Shepparton

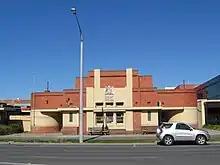
Former courts, part of the regional courts complex on High Street

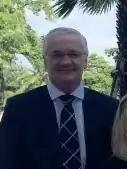
Damian Drum

Shepparton is the seat of local government and administrative centre for the City of Greater Shepparton Local Government Area. The council was formed in 1994 from the amalgamation of the City of Shepparton, Shire of Shepparton, and parts of the Shire of Rodney, Shire of Euroa, Shire of Goulburn, Shire of Tungamah, Shire of Violet Town and Shire of Waranga. The council office complex is located at 90 Welsford Street and the council meets in the Chambers there. The council consists of nine councillors, elected once every four years by postal voting.